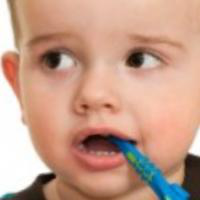
Age group: age 01-10